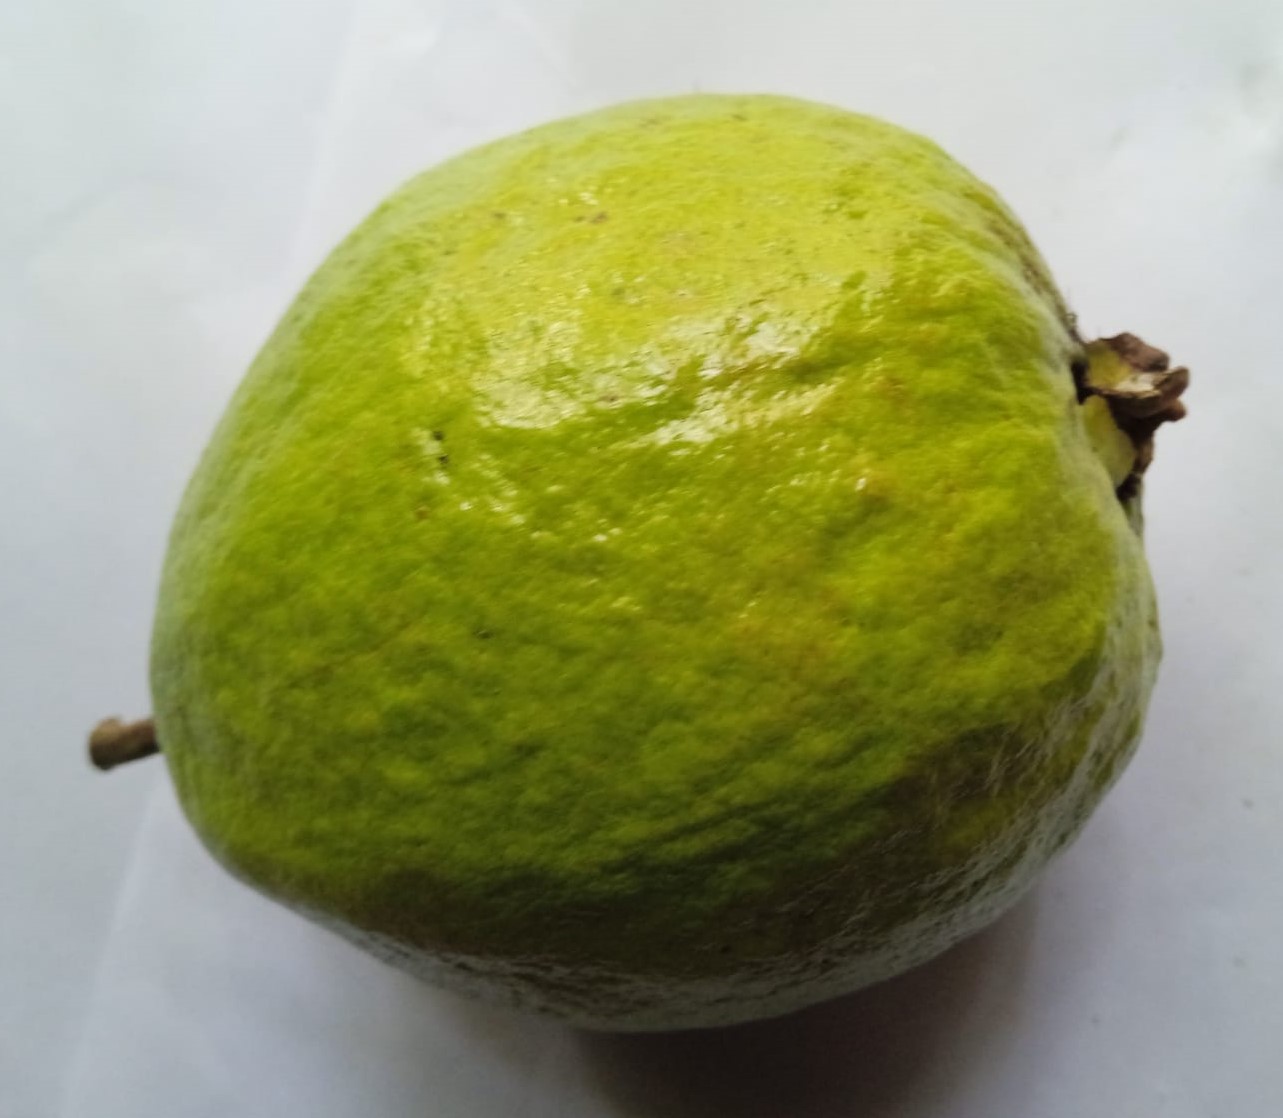
Fruit: guava
Condition: fresh